Star Engraving Company Building

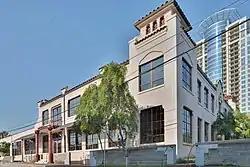
The building's exterior in 2010

The Star Engraving Company Building is a building at 3201 Allen Parkway in Houston, Texas, built in 1930 in the Spanish Colonial Revival style by the Star Engraving company to house its engraving factory. The building is currently owned by the city of Houston and serves as the Houston Center for the Arts, housing the Stages Repertory Theatre, the Houston Arts Alliance, and the Bayou Preservation Alliance.